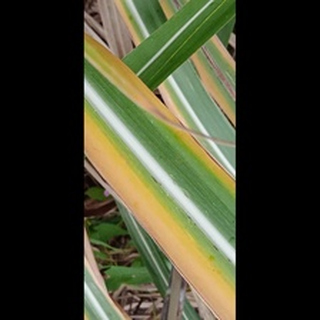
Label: sugarcane_yellow_leaf_disease